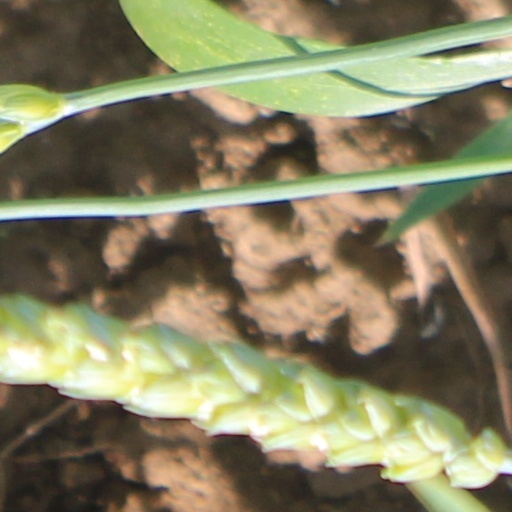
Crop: wheat